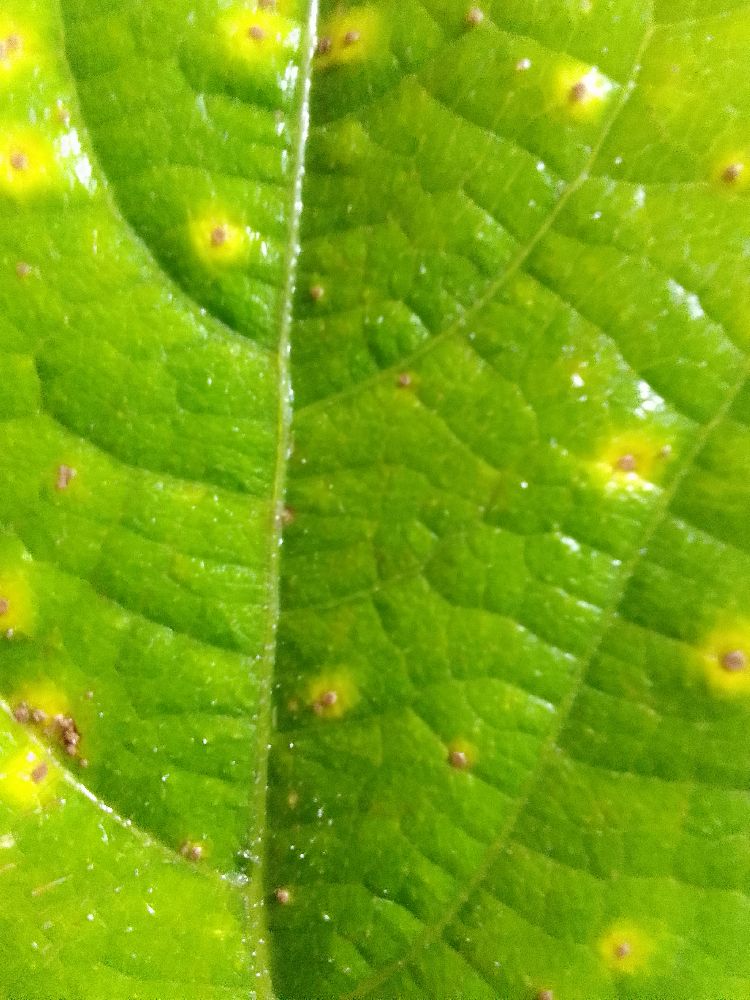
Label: rust